Wallace, Idaho

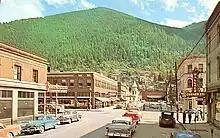
Downtown Wallace around 1956, old postcard

A mining community with a "work hard, play hard" attitude, Wallace became well known for a permissive approach toward drinking, gambling and decriminalized prostitution. From 1884 to 1991, illegal yet regulated brothel-based sex work openly flourished because locals believed that sex work prevented rape and bolstered the economy, so long as it was regulated and confined to the northeastern part of town. Throughout the rest of the country, progressive era politics drove red-light districts underground, but madams in Wallace enjoyed unprecedented status as influential businesswomen, community leaders, and philanthropists. Between 1940 and 1960, for example, an average of 30 to 60 women came into town to work in one of the five well-established brothels.